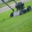
Label: lawn_mower